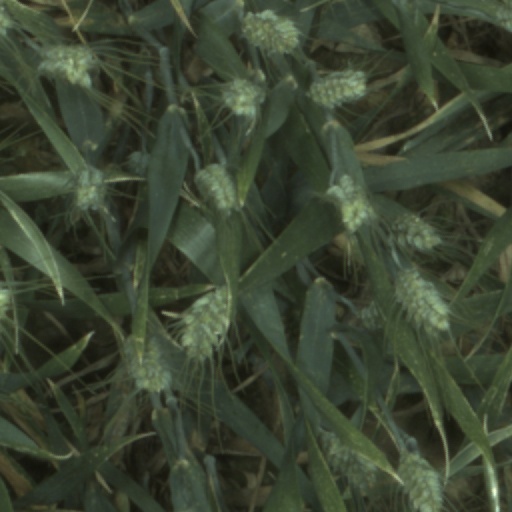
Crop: wheat